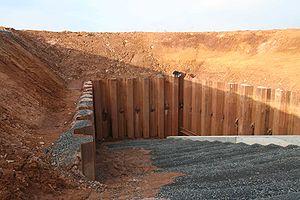
Dans le domaine de la construction, le blindage est l'ensemble des moyens mobilisés pour assurer la stabilité et la résistance des parois ou des plafonds d'une excavation, savoir tranchée, fosse, galerie de mine, puits ou tunnel. L'étaiement est un blindage consistant en la pose d’étais.